Oberhausen an der Nahe

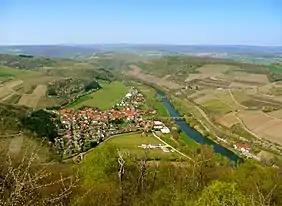
Oberhausen as seen from the Lemberg, looking northwest

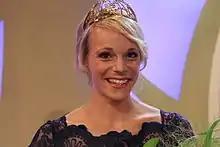
Katharina Staab, German Wine Queen 2017/18

Oberhausen an der Nahe belongs to the Nahetal Winegrowing Area within the Nahe wine region. Eight winegrowing operations are active within the municipality, and the area planted with vineyards is 32 ha. Some 94% of the wine grown here is white wine varieties (as at 2007). In 1979, there were still 13 active winegrowing operations, and the area planted with vineyards was somewhat greater at 44 ha. The following wineries ("Weingüter") can be found in Oberhausen an der Nahe: